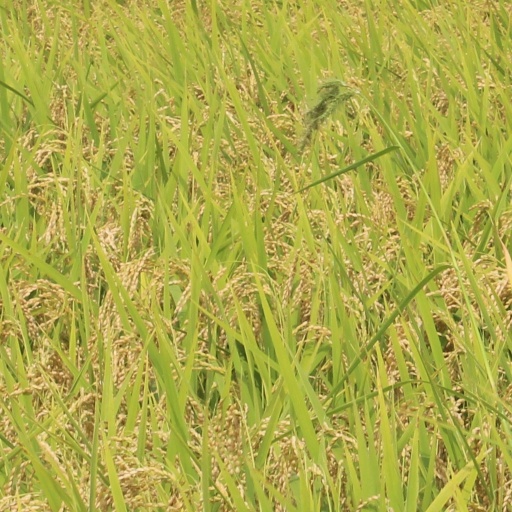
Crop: rice